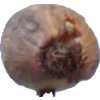
Label: onion